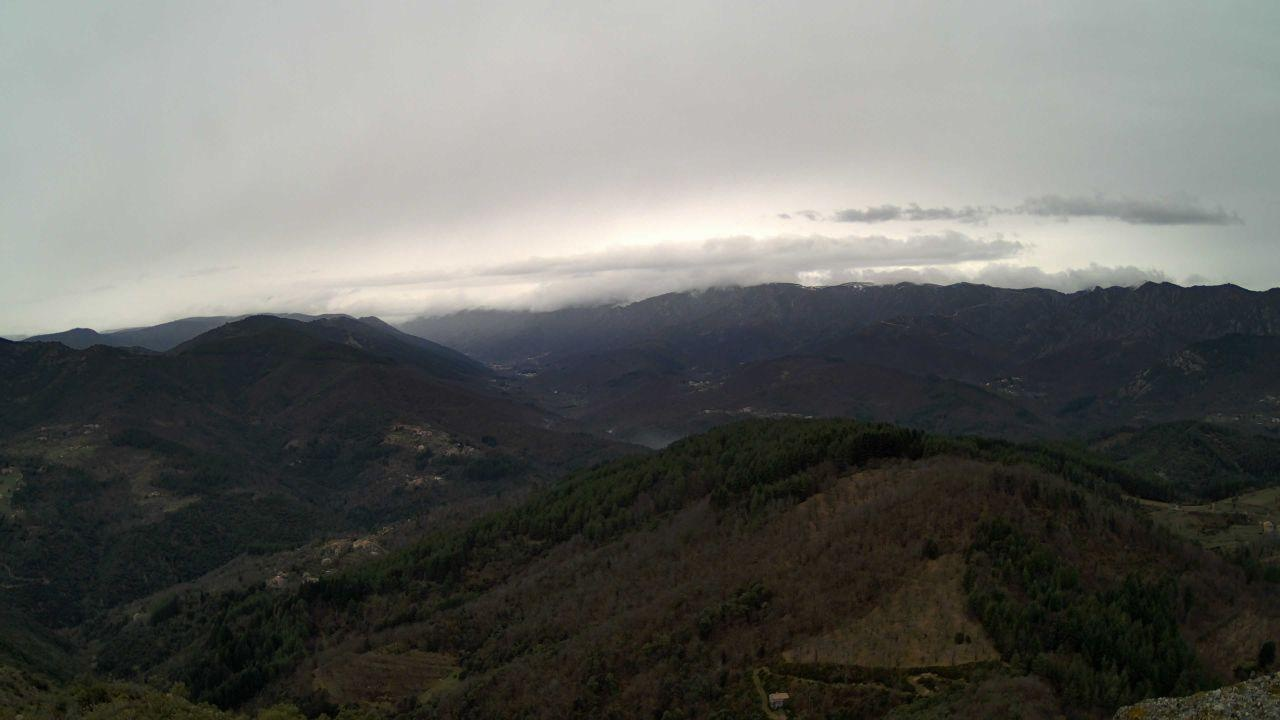
Fire: no
Smoke: no